Efteling Steam Train Company

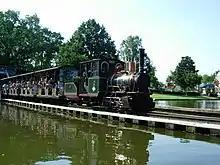
Over the Gondoletta pond

Each locomotive pulls six carriages designed by Anton Pieck. He also designed the locomotives' tenders, having converted them from tank engines.